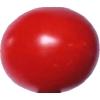
Label: tomato_cherry_red